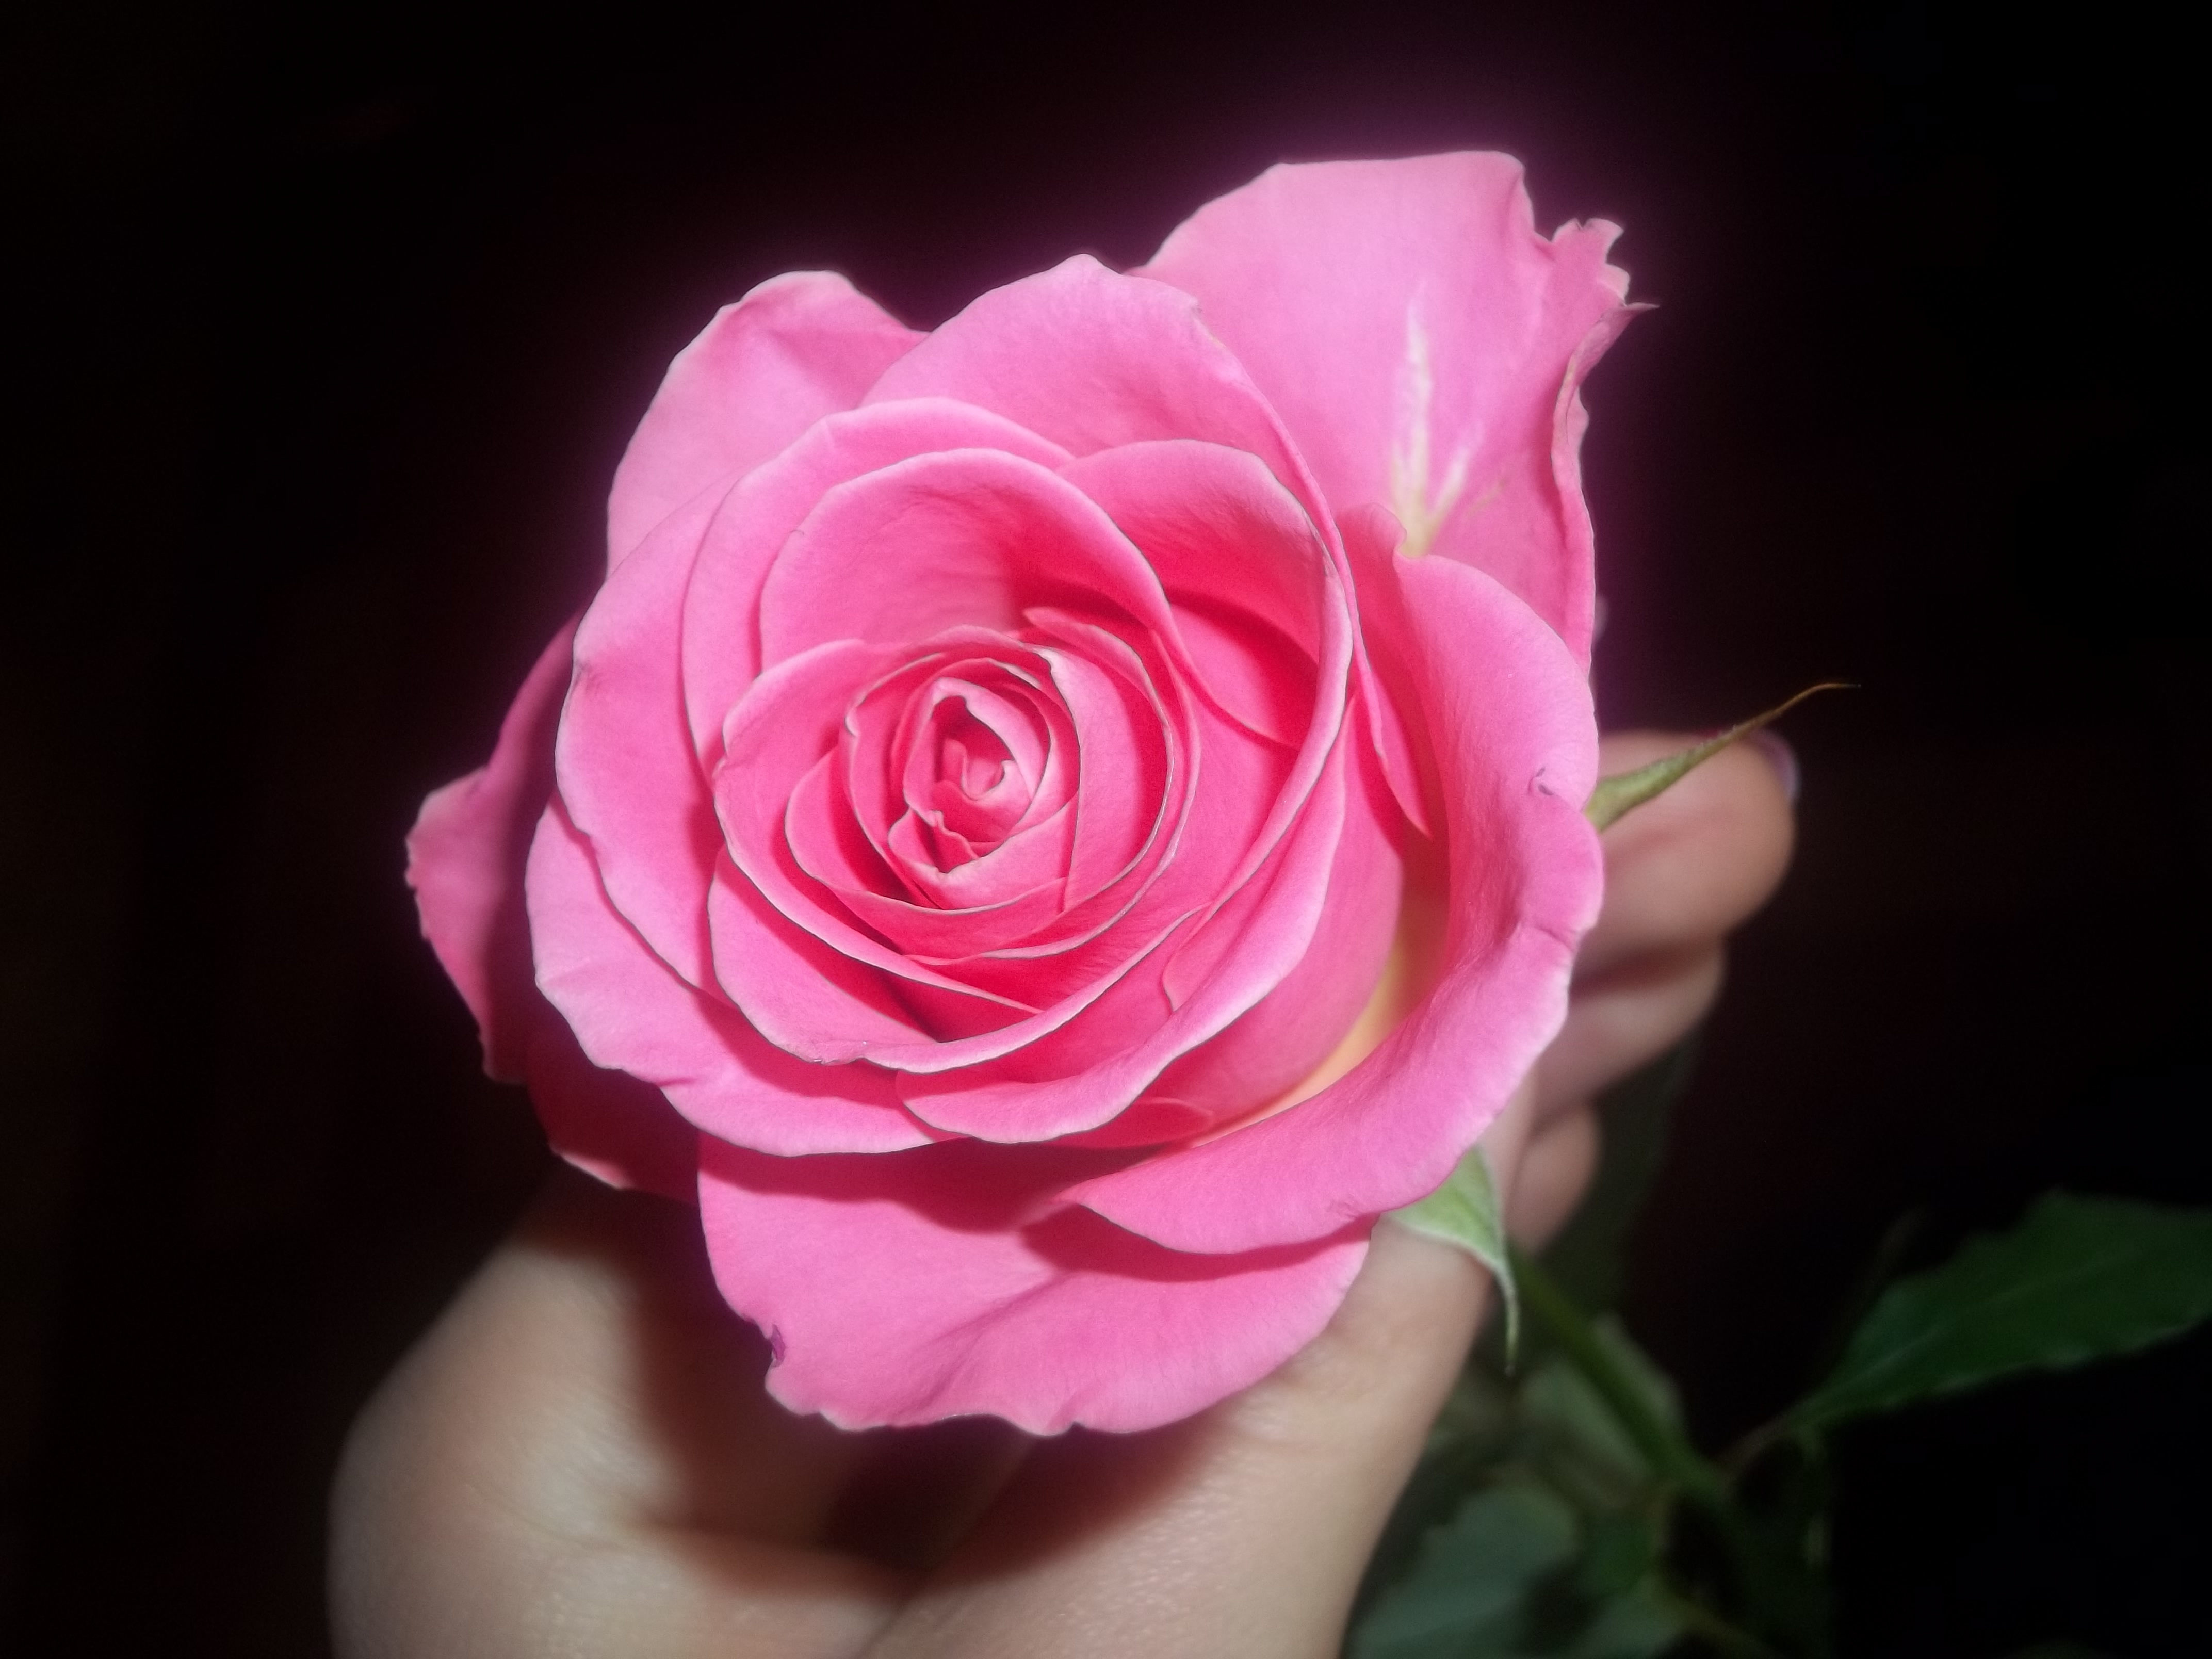
plant, flower, petal, rose, pink, floribunda, flowering plant, garden roses, rose family, land plant, rosa centifolia, rose order